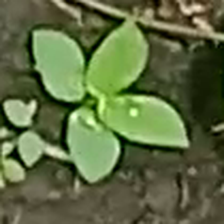
Weed species: Choti_dudhi_(Euphorbia_hirta)